Zofia Czartoryska

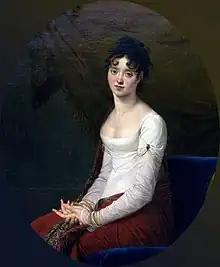
Portrait of Zofia Czartoryska, Robert Lefèvre, 1802-1803

Princess Zofia Czartoryska (15 September 1778 – 27 February 1837) was a Polish noblewoman.